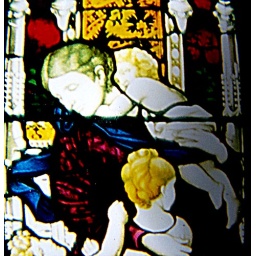
face of Martha Hillier, c1908, Cartoon for window same as at Bodfari in Wales with face changed (see below)